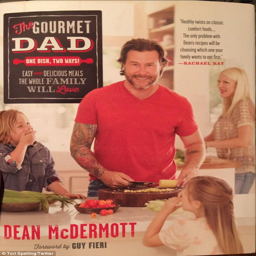
his no. fan : took to social media on saturday to alert fans of a book signing for her husband 's new cookbook